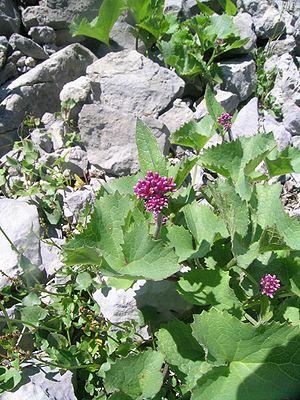
L'Adénostyle à feuilles d'alliaire également appelée Adénostyle à front blanc est une plante herbacée du genre Adenostyles et de la famille des Asteraceae.